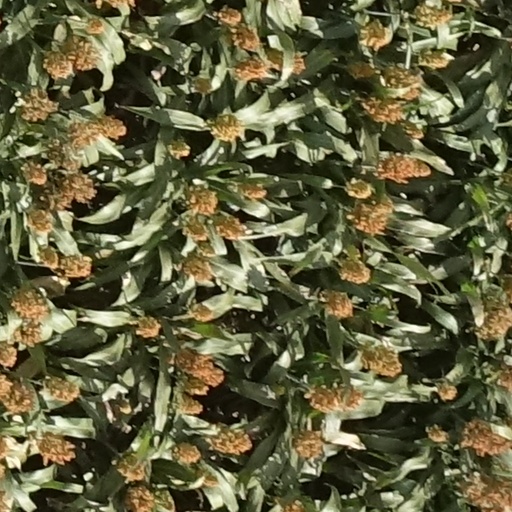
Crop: sorghum